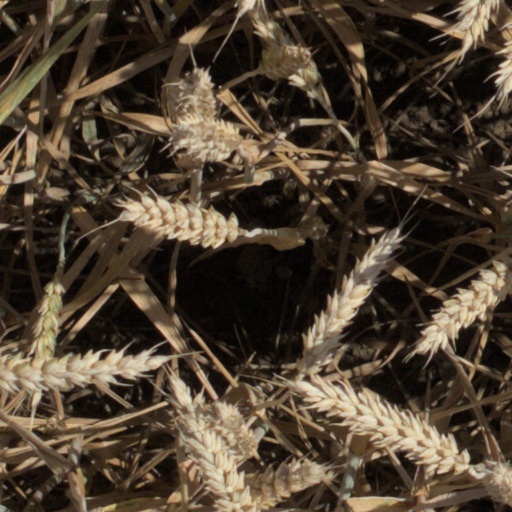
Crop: wheat